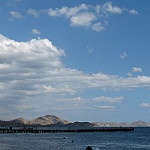
Label: sea